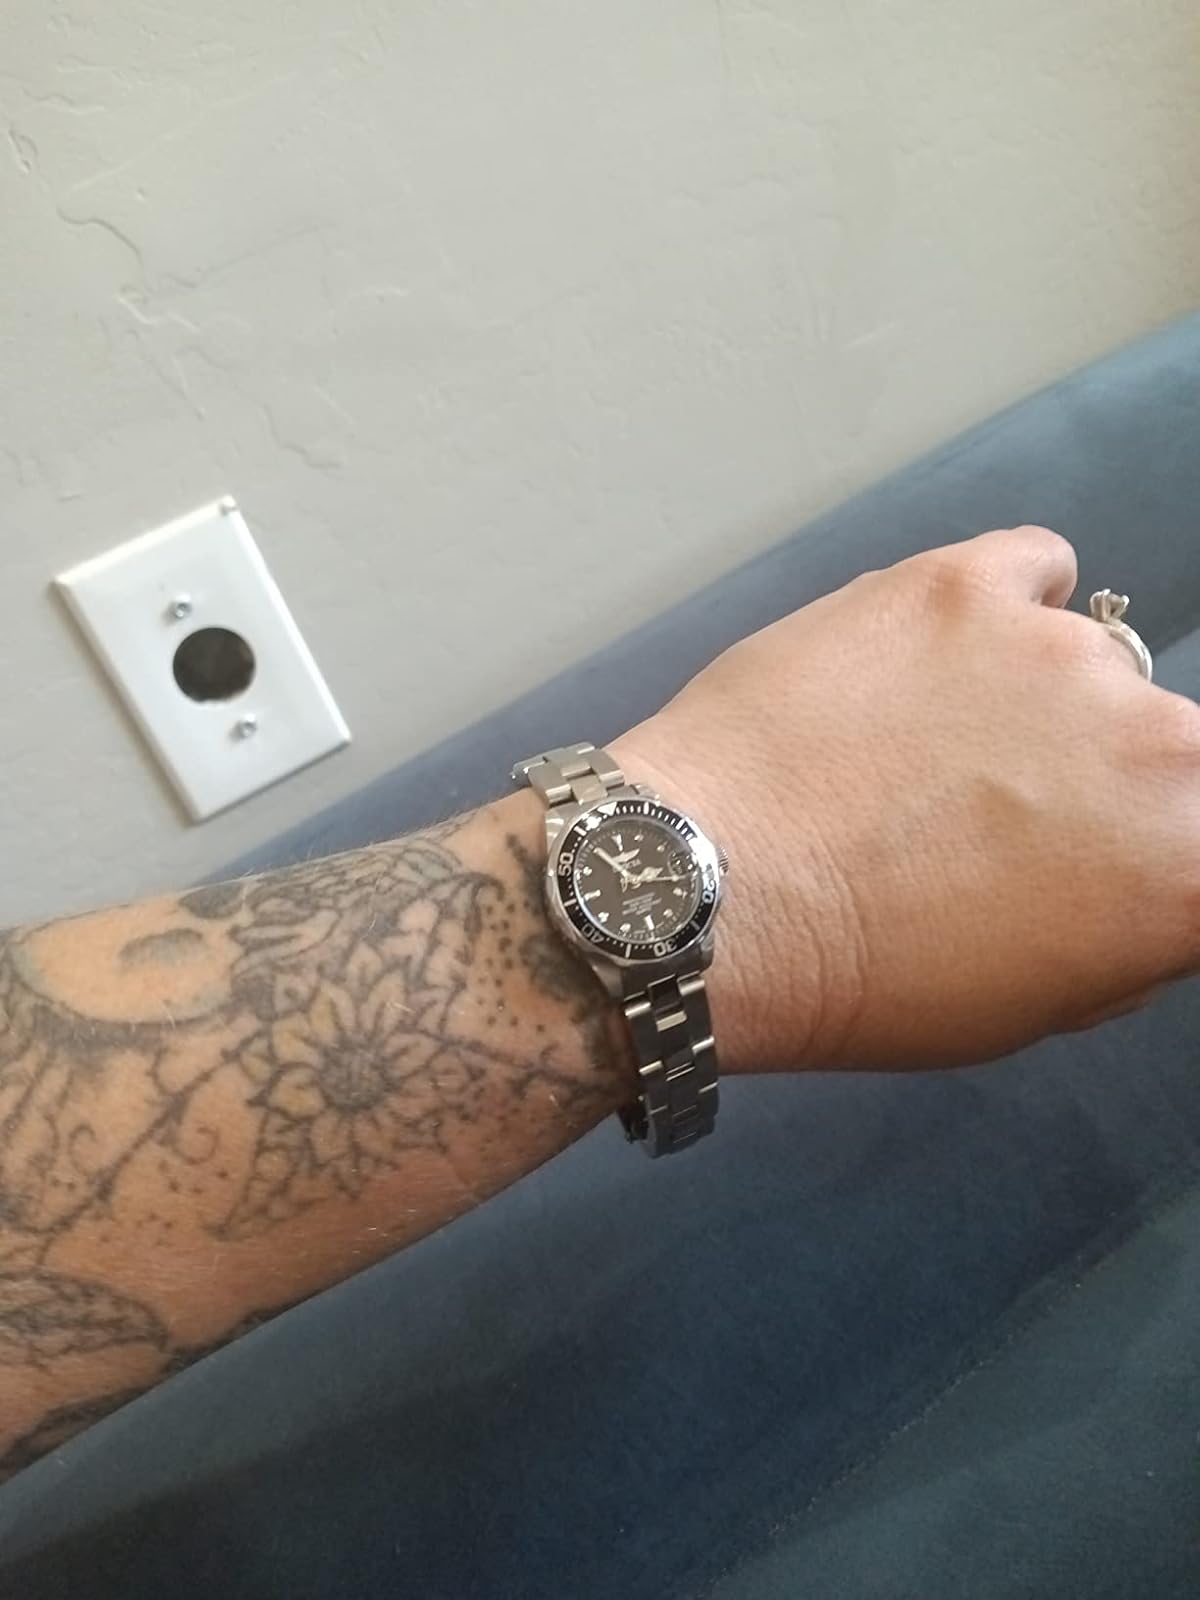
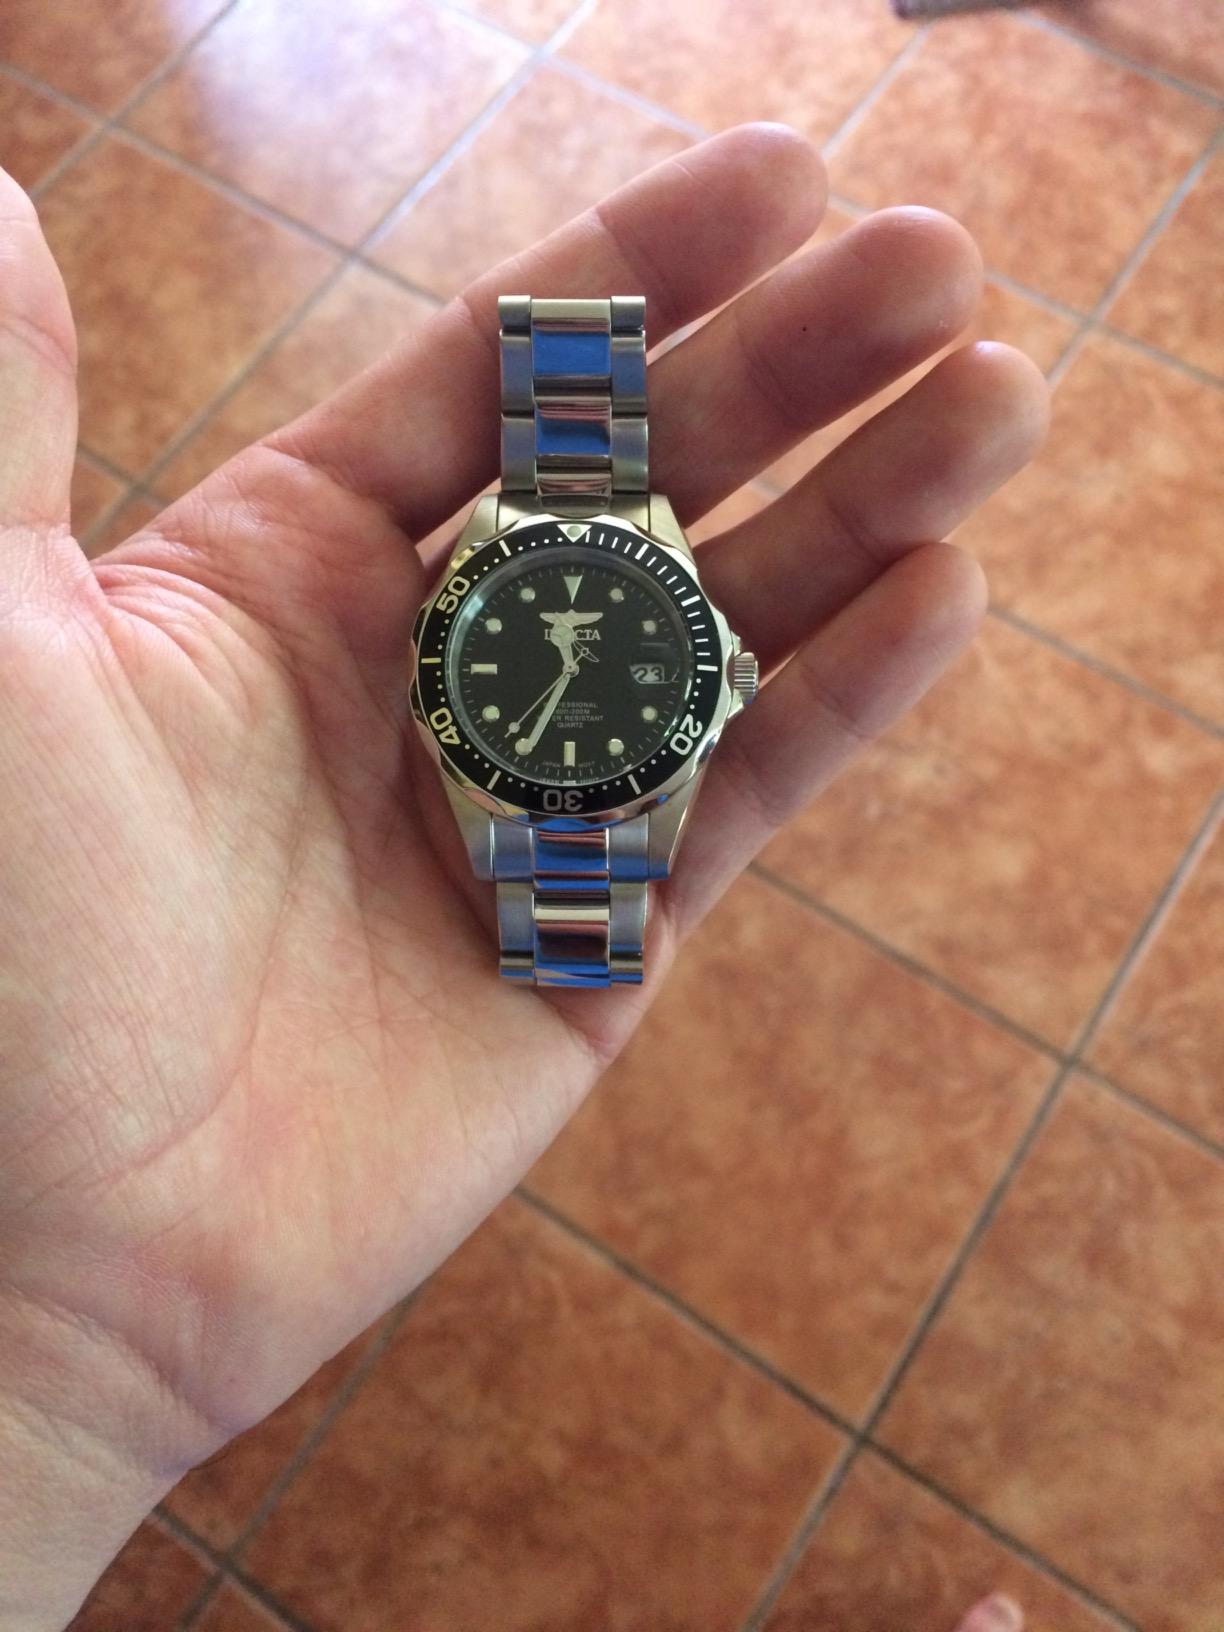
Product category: accessories_watch
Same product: yes